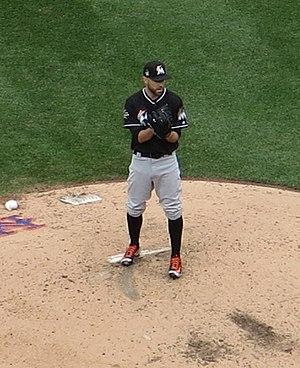
David Edward Phelps est un lanceur droitier des Mariners de Seattle de la Ligue majeure de baseball.